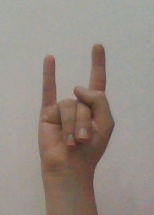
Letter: la